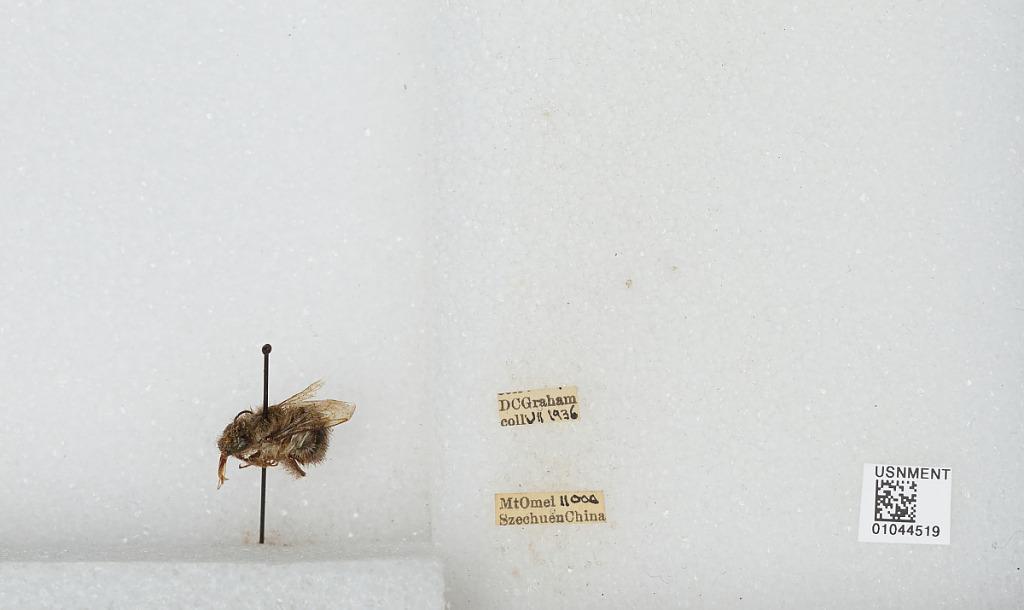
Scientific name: Bombus sp.
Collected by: D. Graham
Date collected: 1936-7-
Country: China
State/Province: Sichuan
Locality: Mount Emei